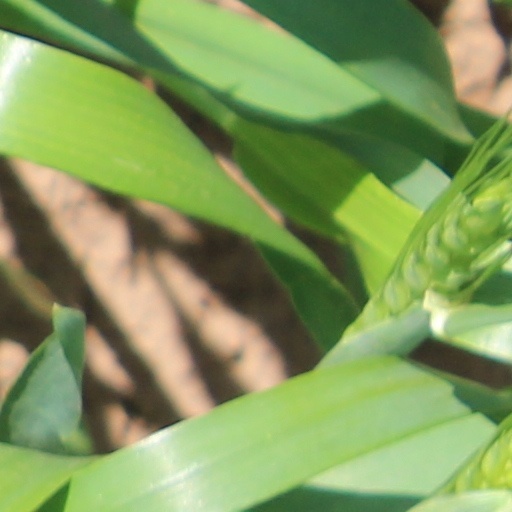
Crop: wheat